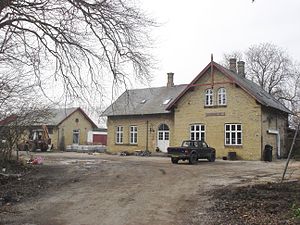
Vindinge (Nyborg Kommune)
Lamdrup Station
Vindinge er en by på Fyn med 466 indbyggere, beliggende 29 km øst for Odense og 5 km vest for Nyborg, som den er tæt på at vokse sammen med. Byen hører til Nyborg Kommune og ligger i Region Syddanmark.